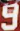
Number: 9